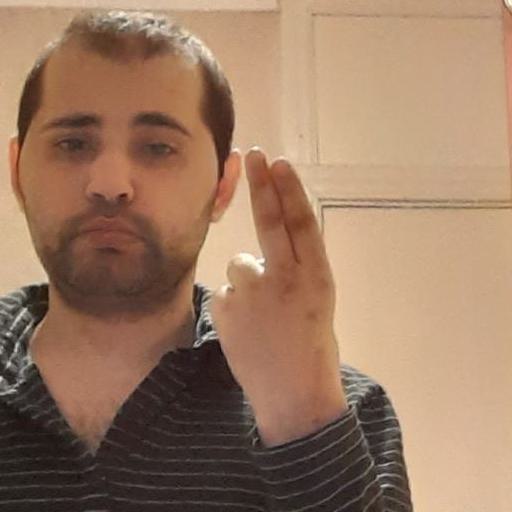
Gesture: two_up_inverted